Through arch bridge

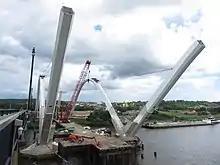
The Frederick Douglass Memorial Bridge under construction in 2020. The partially completed arch is supported by wires attaching it to the completed arch behind it.

In modern construction, temporary towers are erected and supported by cables anchored in the ground. Temporary cables fly from each side to support arch segments as they are constructed. When the arches are almost complete a jacking bridge is placed over or beneath the gap to force the arches apart, whence the final section is constructed in place or lifted into position.